Knob Hill Farms

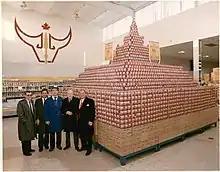
Canned soup on display, Knob Hill Farms was known for their large product offerings

On June 29, 1983, Knob Hill Farms opened a location in Oshawa, Ontario in the former Ontario Malleable Iron Company Limited's factory. The building had been used as an iron foundry since 1898, although the company had operated at that site since 1872. The 226,000 square foot (21,000 square metre) building had railway spurs for both Canadian Pacific and Canadian National Railway lines running right to the store. A pharmacy, bakery, dentist's office, video rental store, wine store, and a card shop were among the other businesses initially located within the terminal.